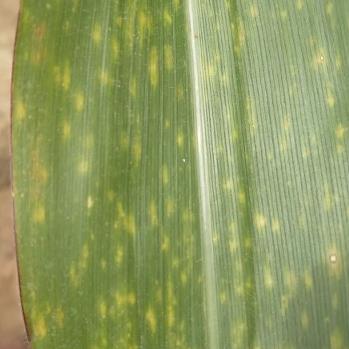
Crop: Maize
Condition: rust-d